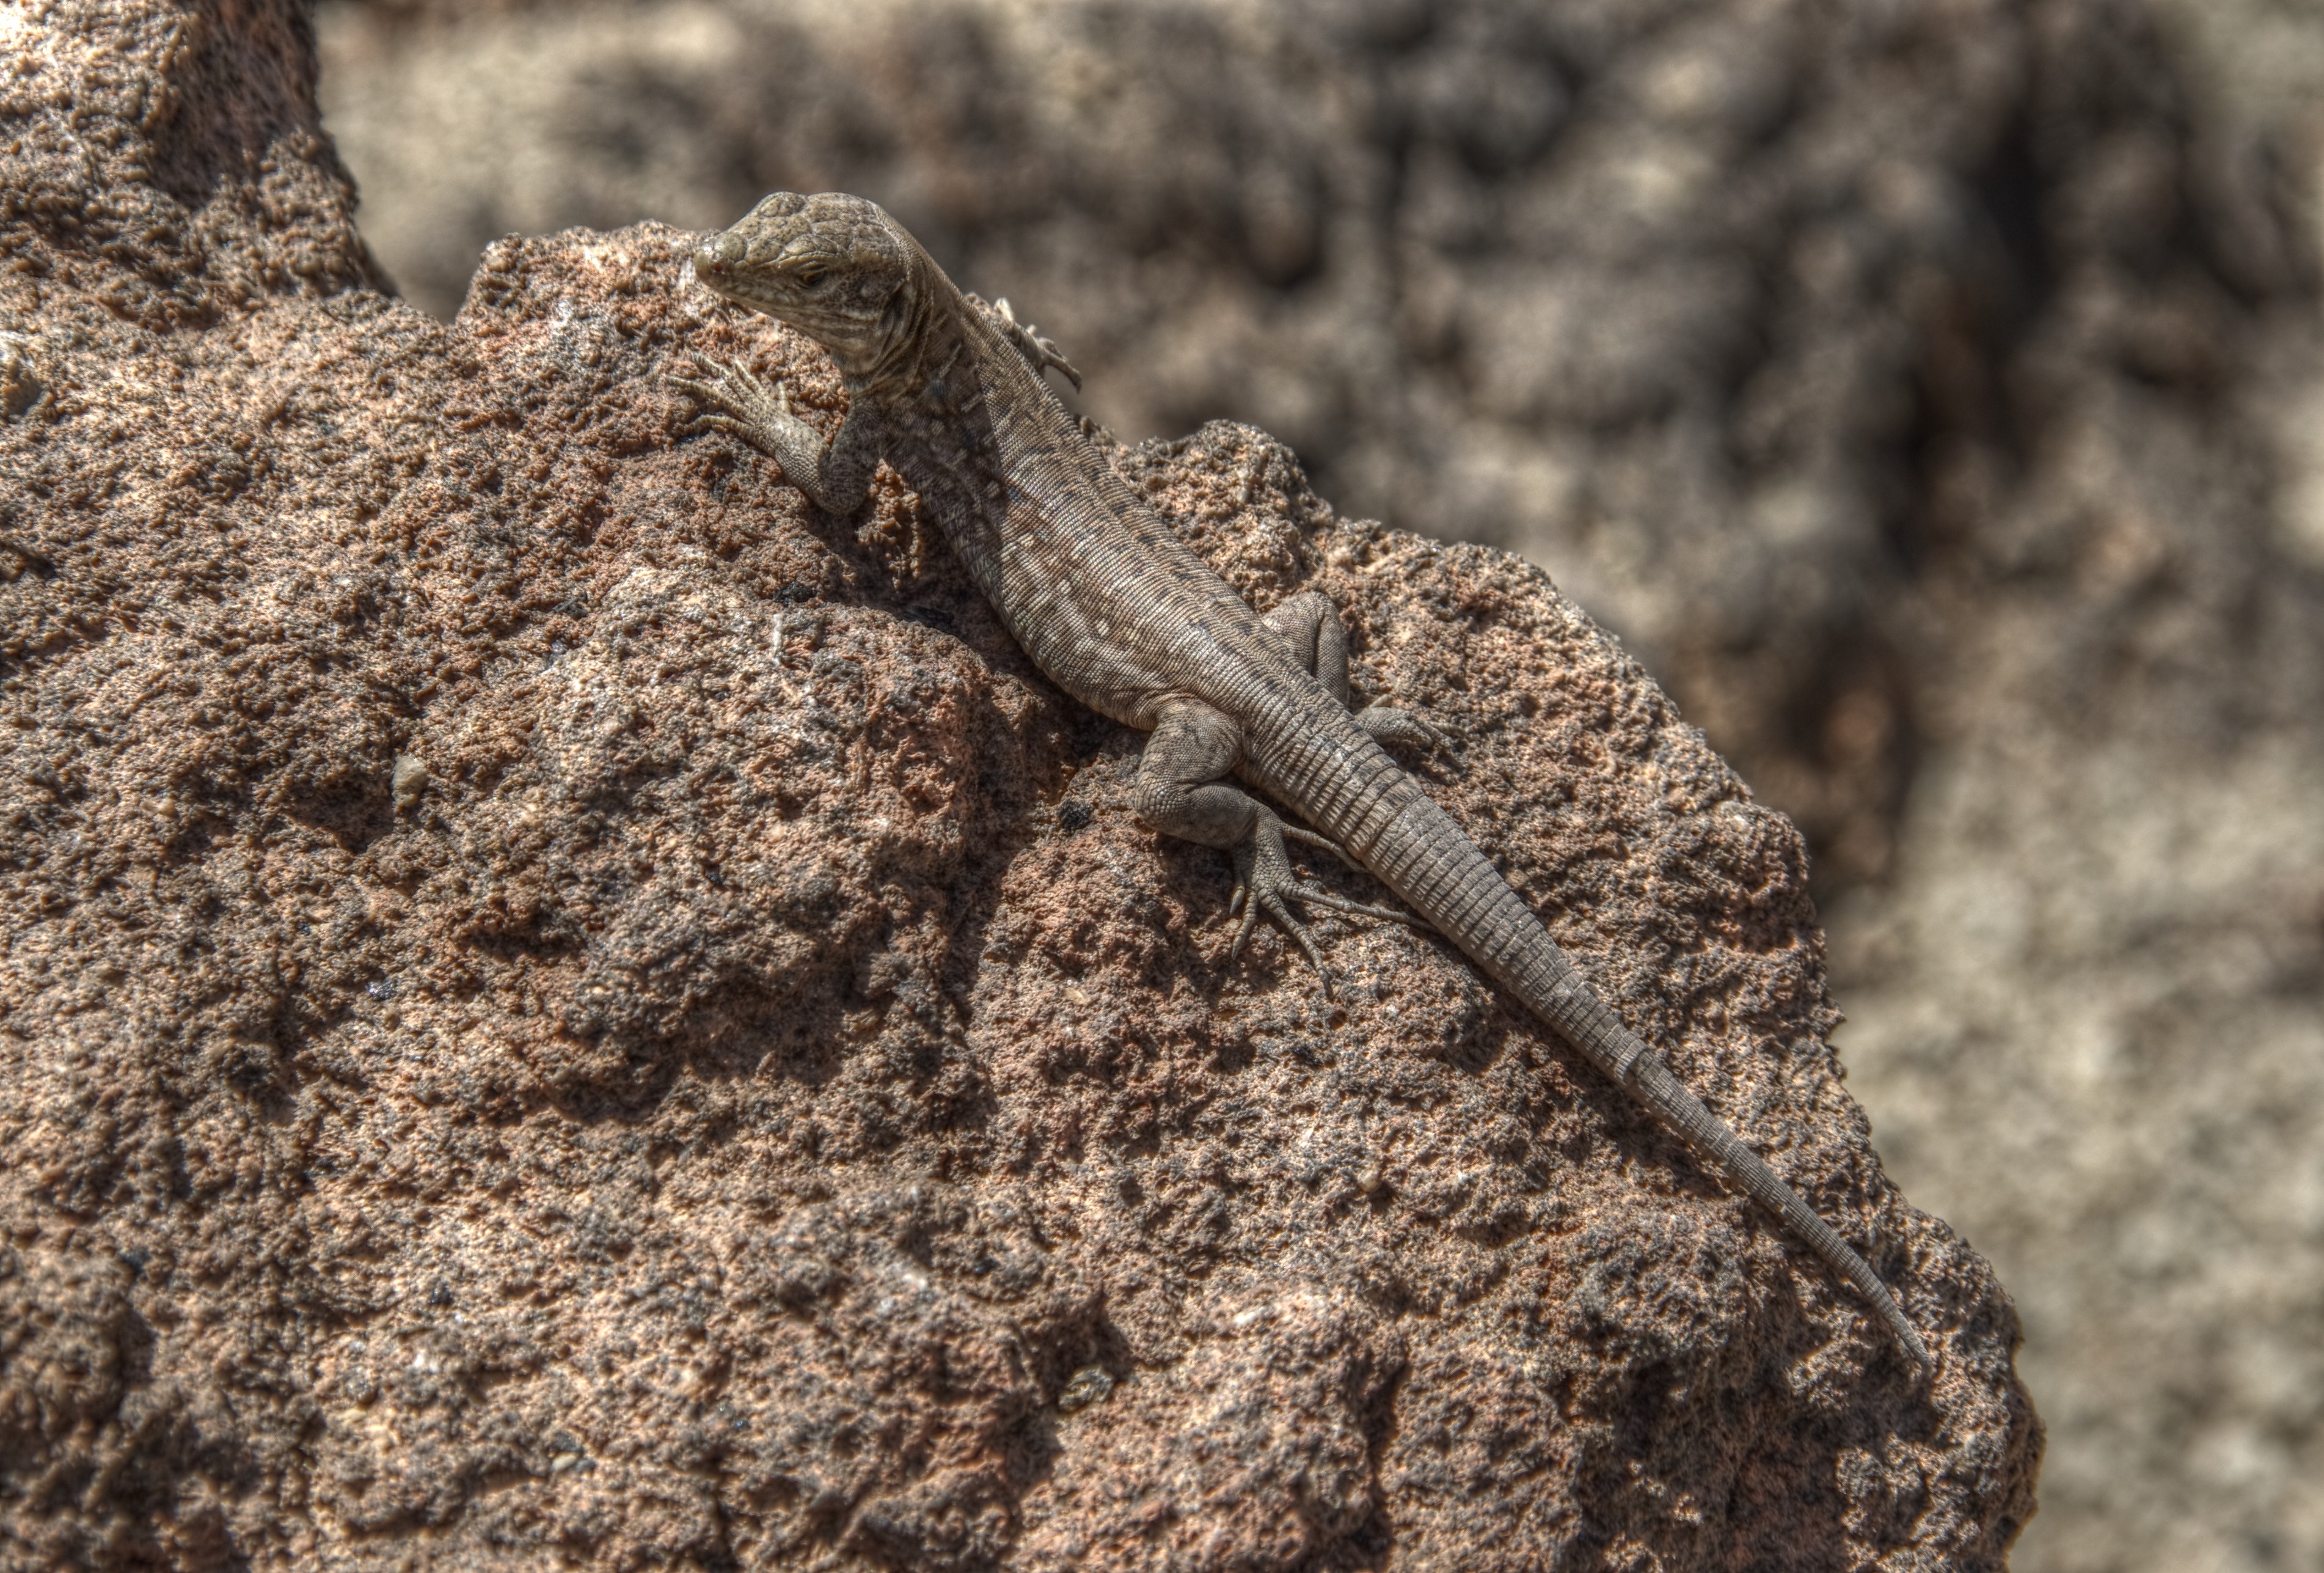
rock, animal, stone, wildlife, soil, reptile, fauna, lizard, close up, hdr, rattlesnake, vertebrate, creature, viper, agamidae, sidewinder, scaled reptile